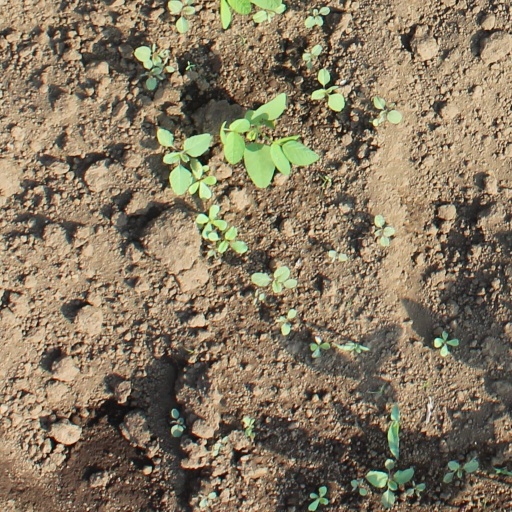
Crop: soybean